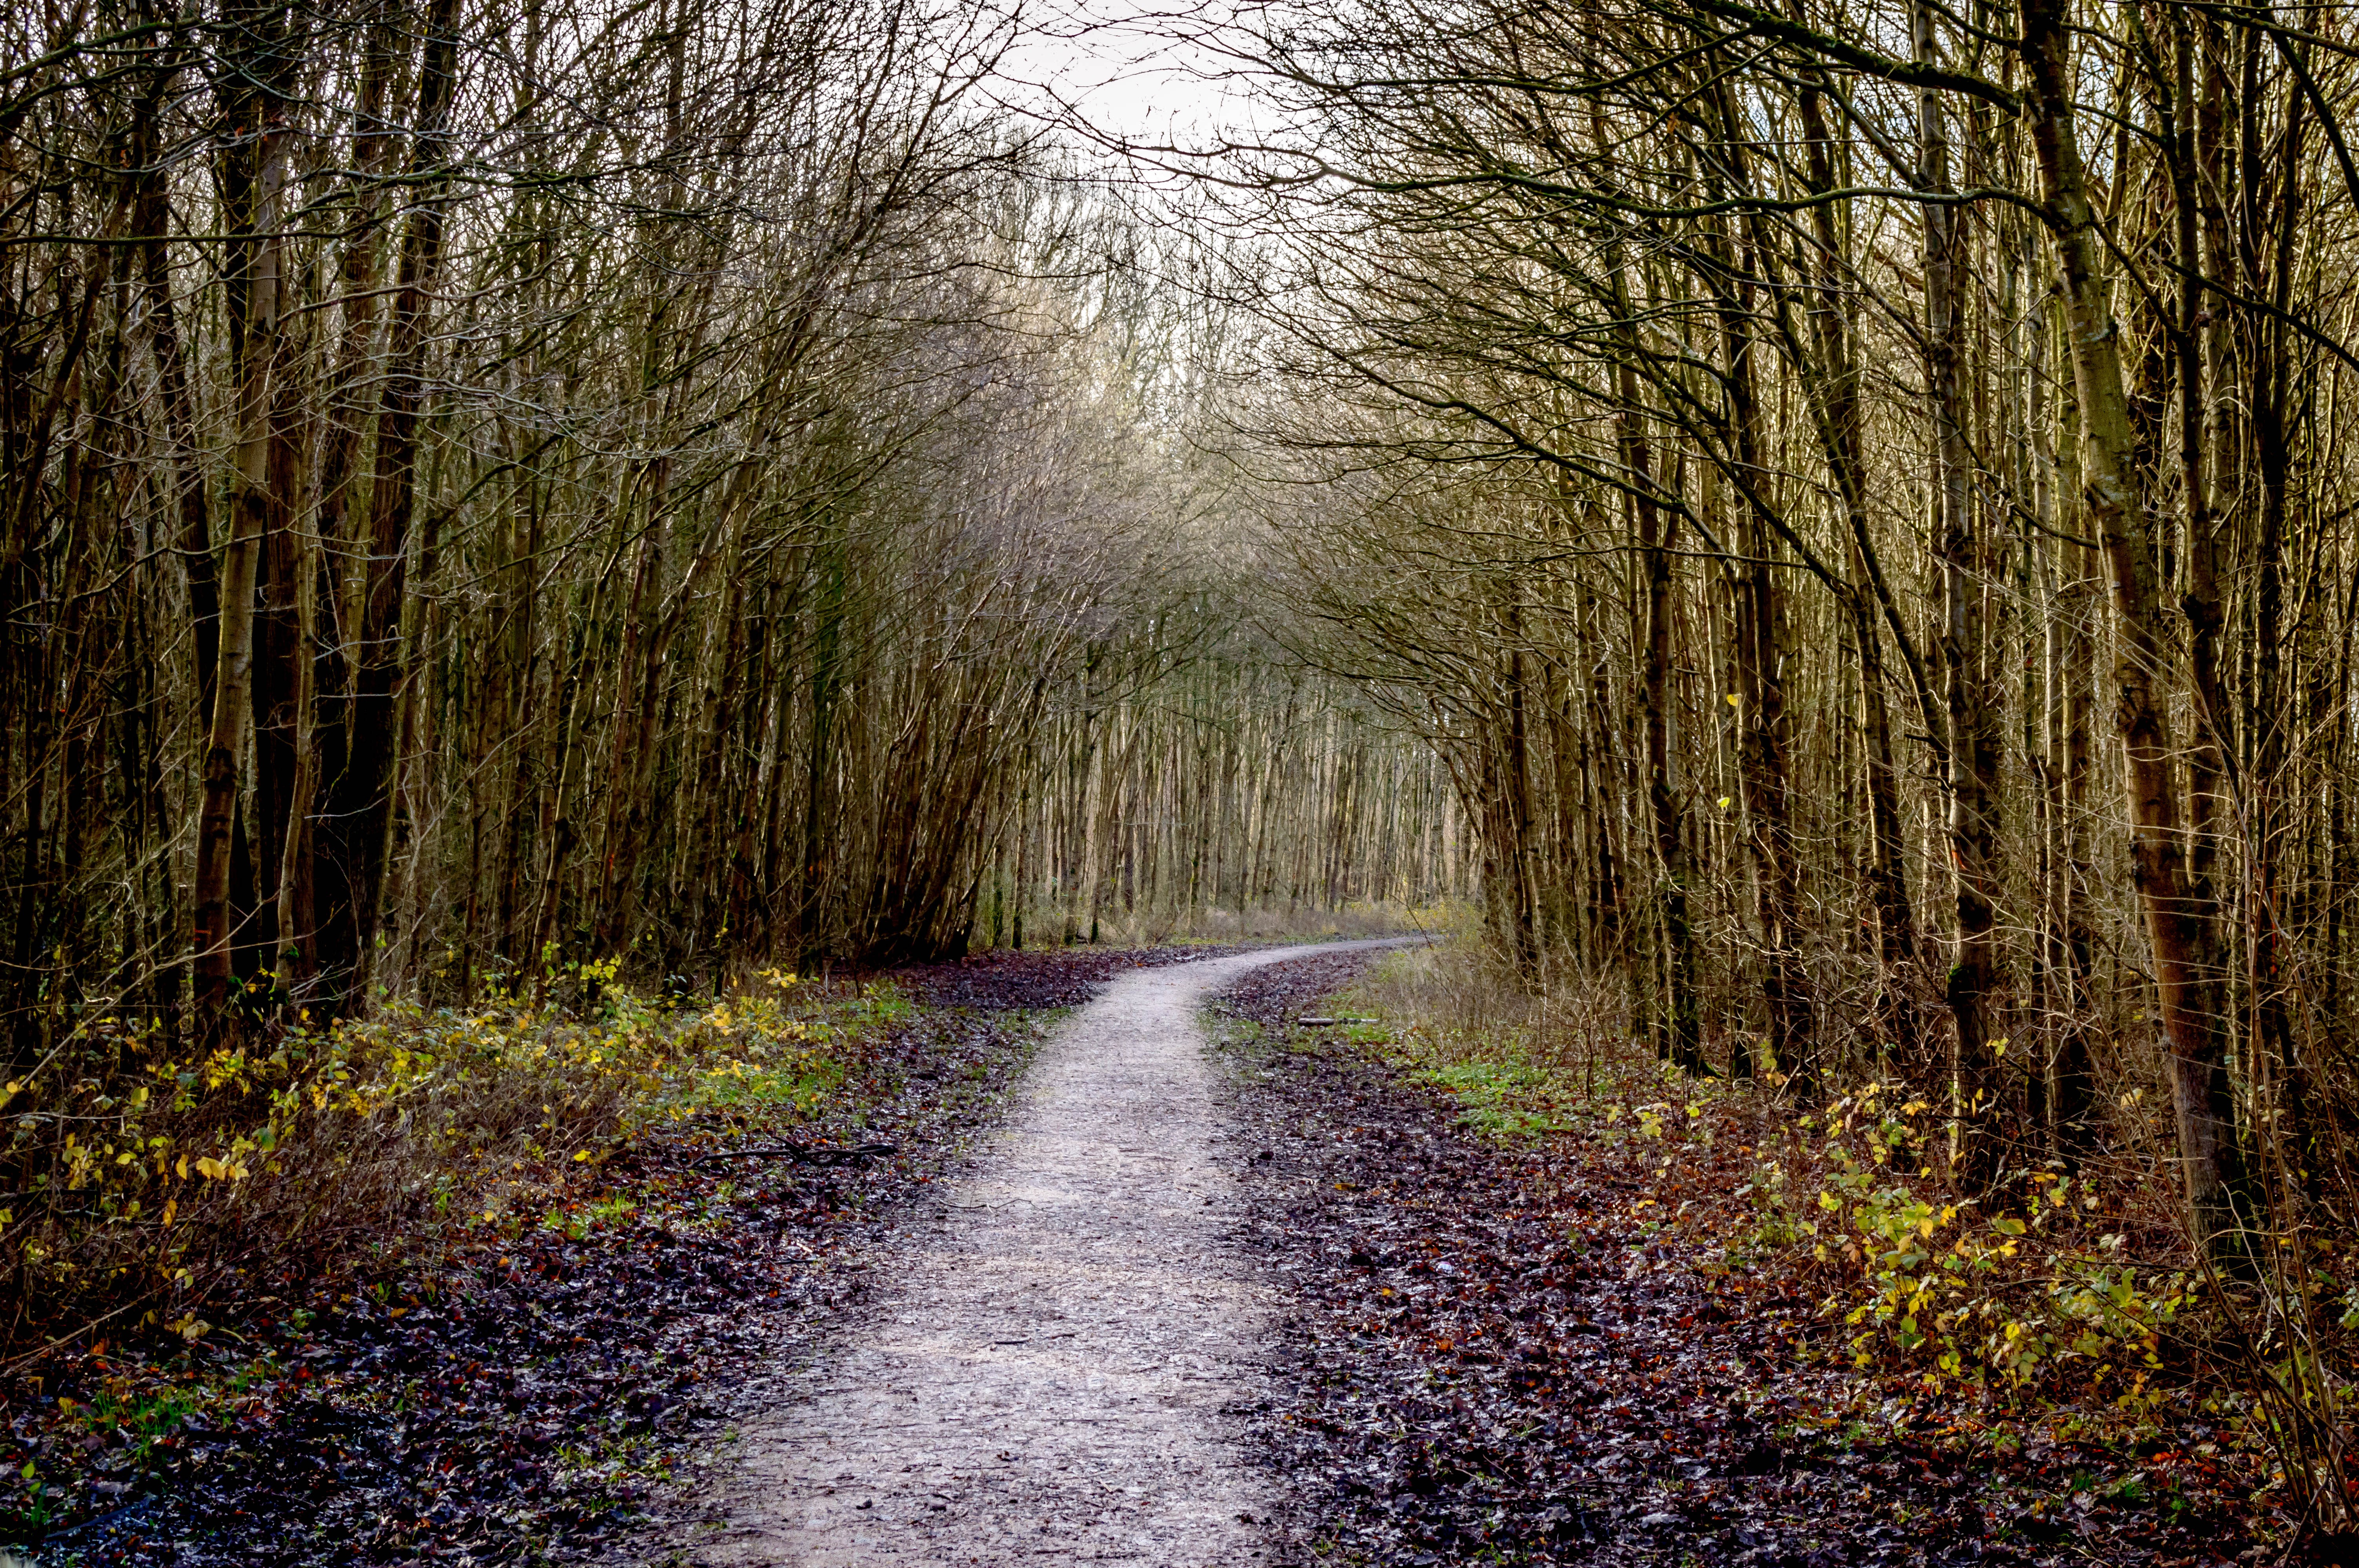
landscape, tree, nature, forest, path, grass, wilderness, winter, light, plant, fog, road, mist, hiking, trail, sunlight, morning, leaf, autumn, season, trees, deciduous, wetland, woodland, habitat, ecosystem, natural environment, atmospheric phenomenon, woody plant